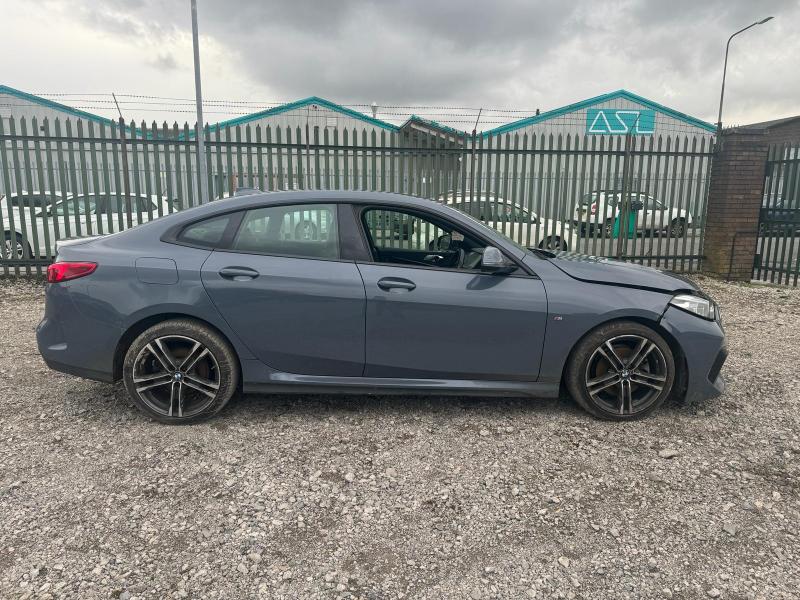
Aucun dommage détecté.
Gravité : aucun